Frank B. Butler

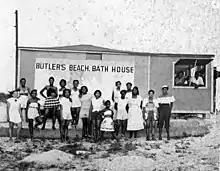
Beach-goers assembled for a group portrait by the bath house at Butler Beach

Frank Bertran Butler (1885–1973) was an American businessman who established a beach resort for African Americans in northeast Florida during the segregation era. He worked in Fernandina Beach, St. Augustine, and then St. Augustine's Lincolnville neighborhood where he established his own market as well as a real estate business. He acquired land on Anastasia Island stretching between the Atlantic Ocean and the Matanzas River on which he established a beach area resort open to African Americans. The "Tampa Times" reported it to be the only beach open to them between the Jacksonville area and Daytona Beach during segregation. It became known as Butler Beach. The unincorporated community and a park in it are named for him.